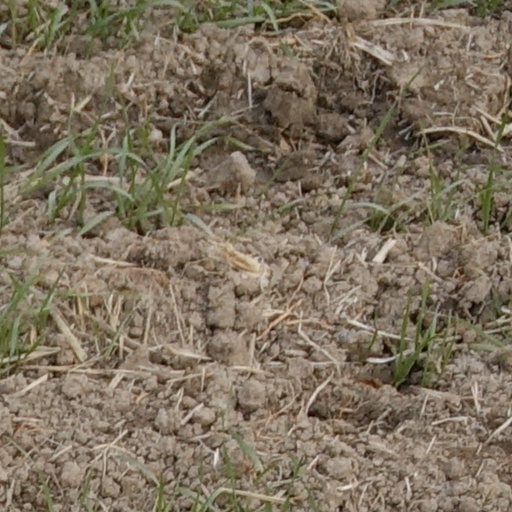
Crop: wheat